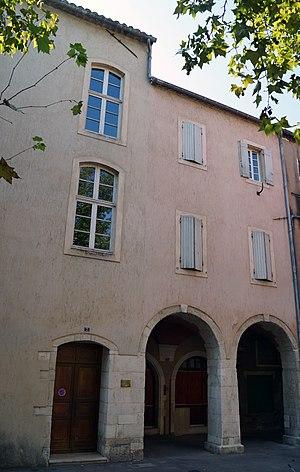
Maison, 7 place du Couvent (Inscrit, 1954) This building is indexed in the Base Mérimée, a database of architectural heritage maintained by the French Ministry of Culture,
Cet article recense les monuments historiques français classés en 1954.
Cet article recense les monuments historiques du Gard, en France.